Stout Scarab

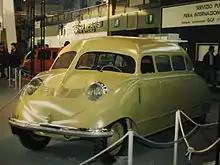
Stout Scarab on display in Genoa, Italy

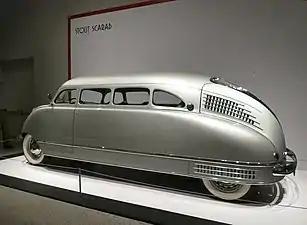
Stout Scarab on display at Houston Fine Arts Museum

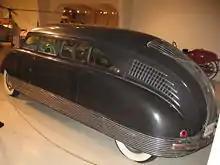
1935 Scarab at Owls Head Transportation Museum (Owls Head, Maine)

The Stout Scarab is a streamlined 1930–1940s American car, designed by William Bushnell Stout and manufactured by Stout Engineering Laboratories and later by Stout Motor Car Company of Detroit, Michigan.